Fransaskois

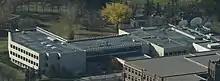
The CBC/Radio-Canada building in Regina houses studios for two francophone radio stations, CBKFT-DT, and CBKF-FM

French language education rights for minority francophone populations in Canada is guaranteed under Section 23 of the "Canadian Charter of Rights and Freedoms", and is further reinforced by the province's "Education Act". The "Conseil des écoles fransaskoises" is the province's only francophone school division, and encompasses the entire province. The francophone school board operates twelve elementary schools and two secondary schools; with a total enrolment of 1,603 students during the 2015–16 academic year.